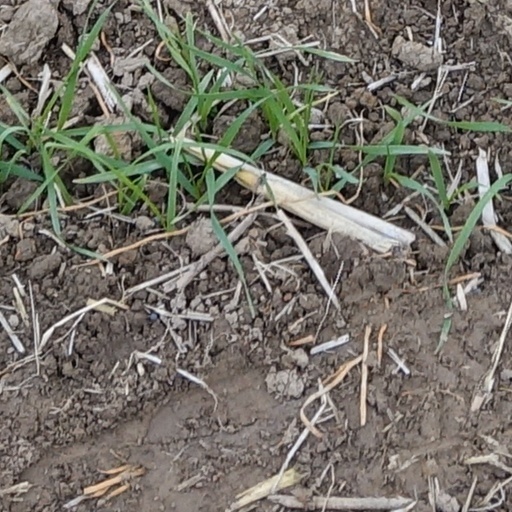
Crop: wheat